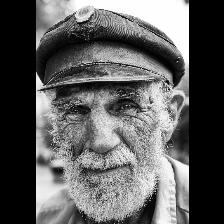
Label: Human